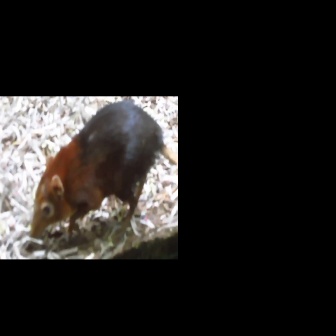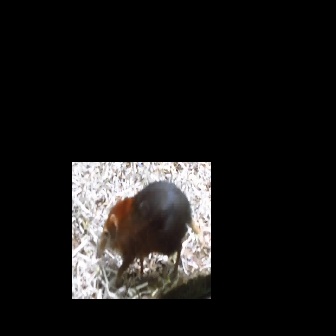
  Please identify the target specified by the bounding box [25,100,177,252] in the first image and locate it in the second image. Return the coordinates in [x_min,y_min,x_max,y_max] format.
Answer: [94,179,203,287]